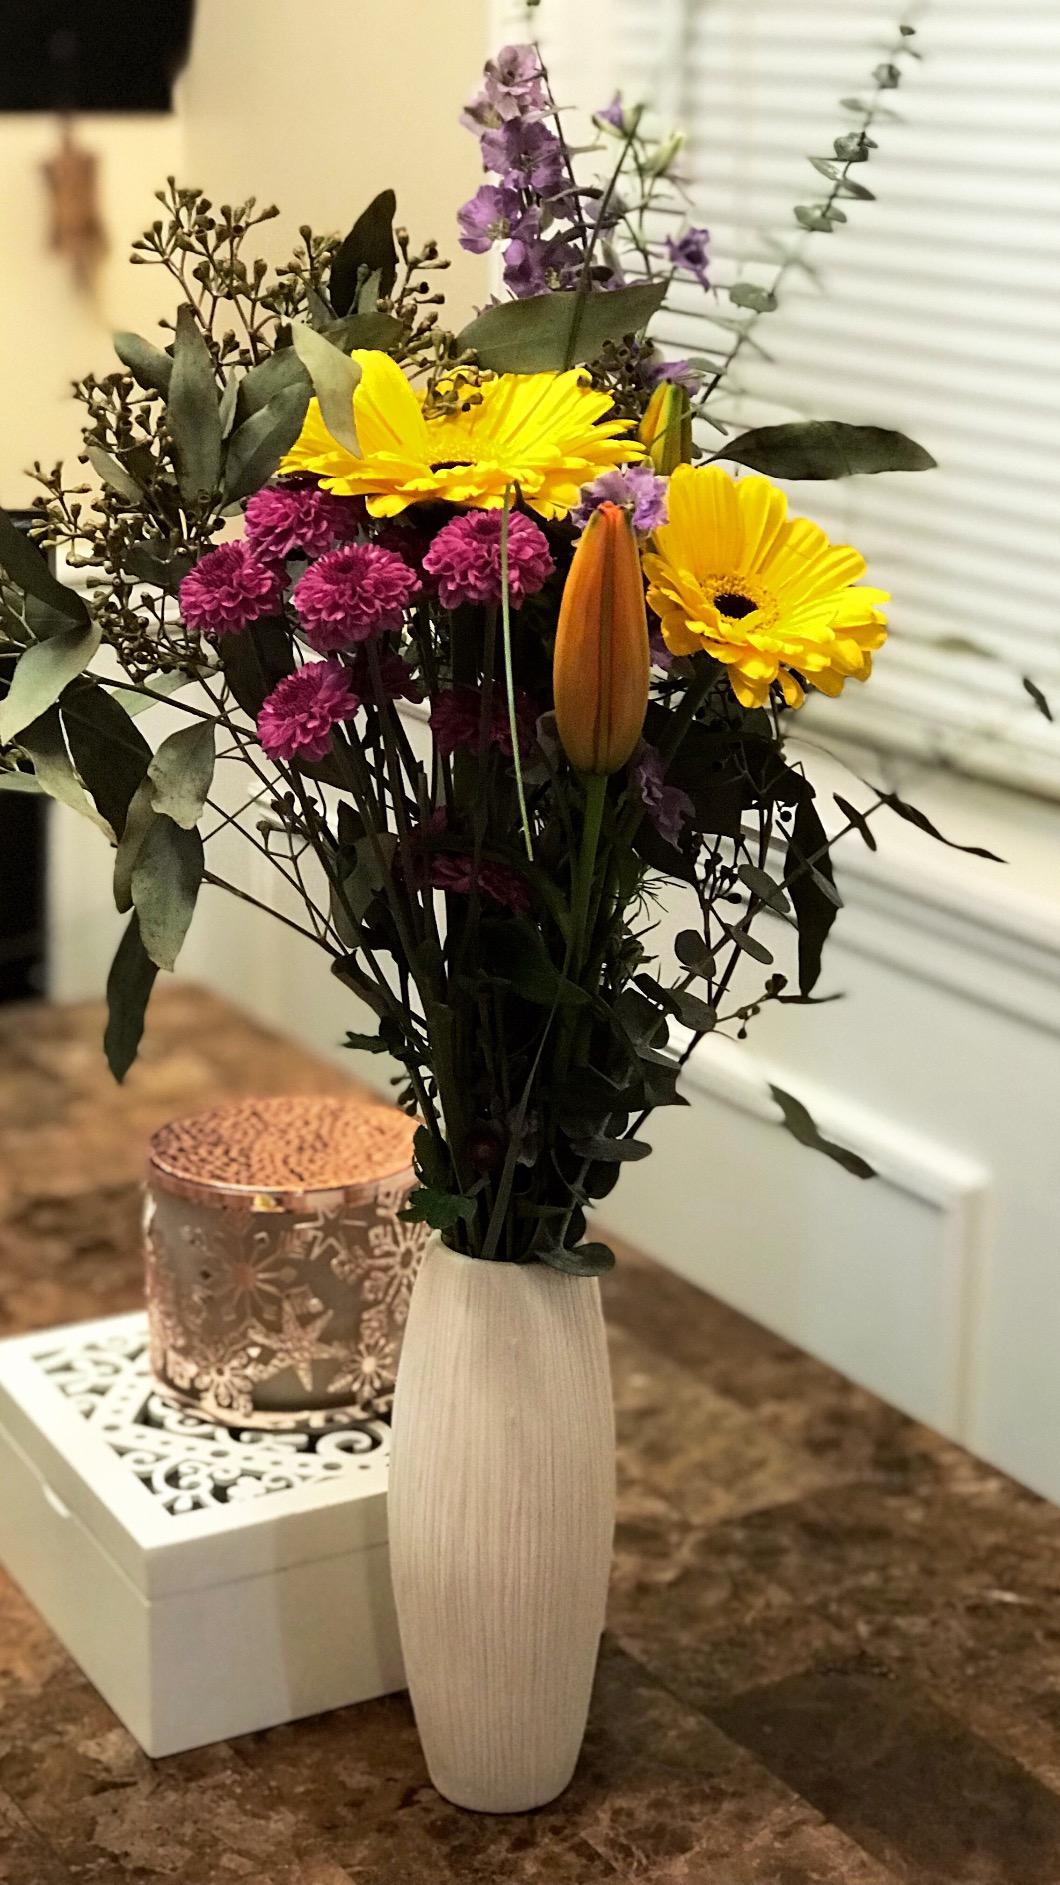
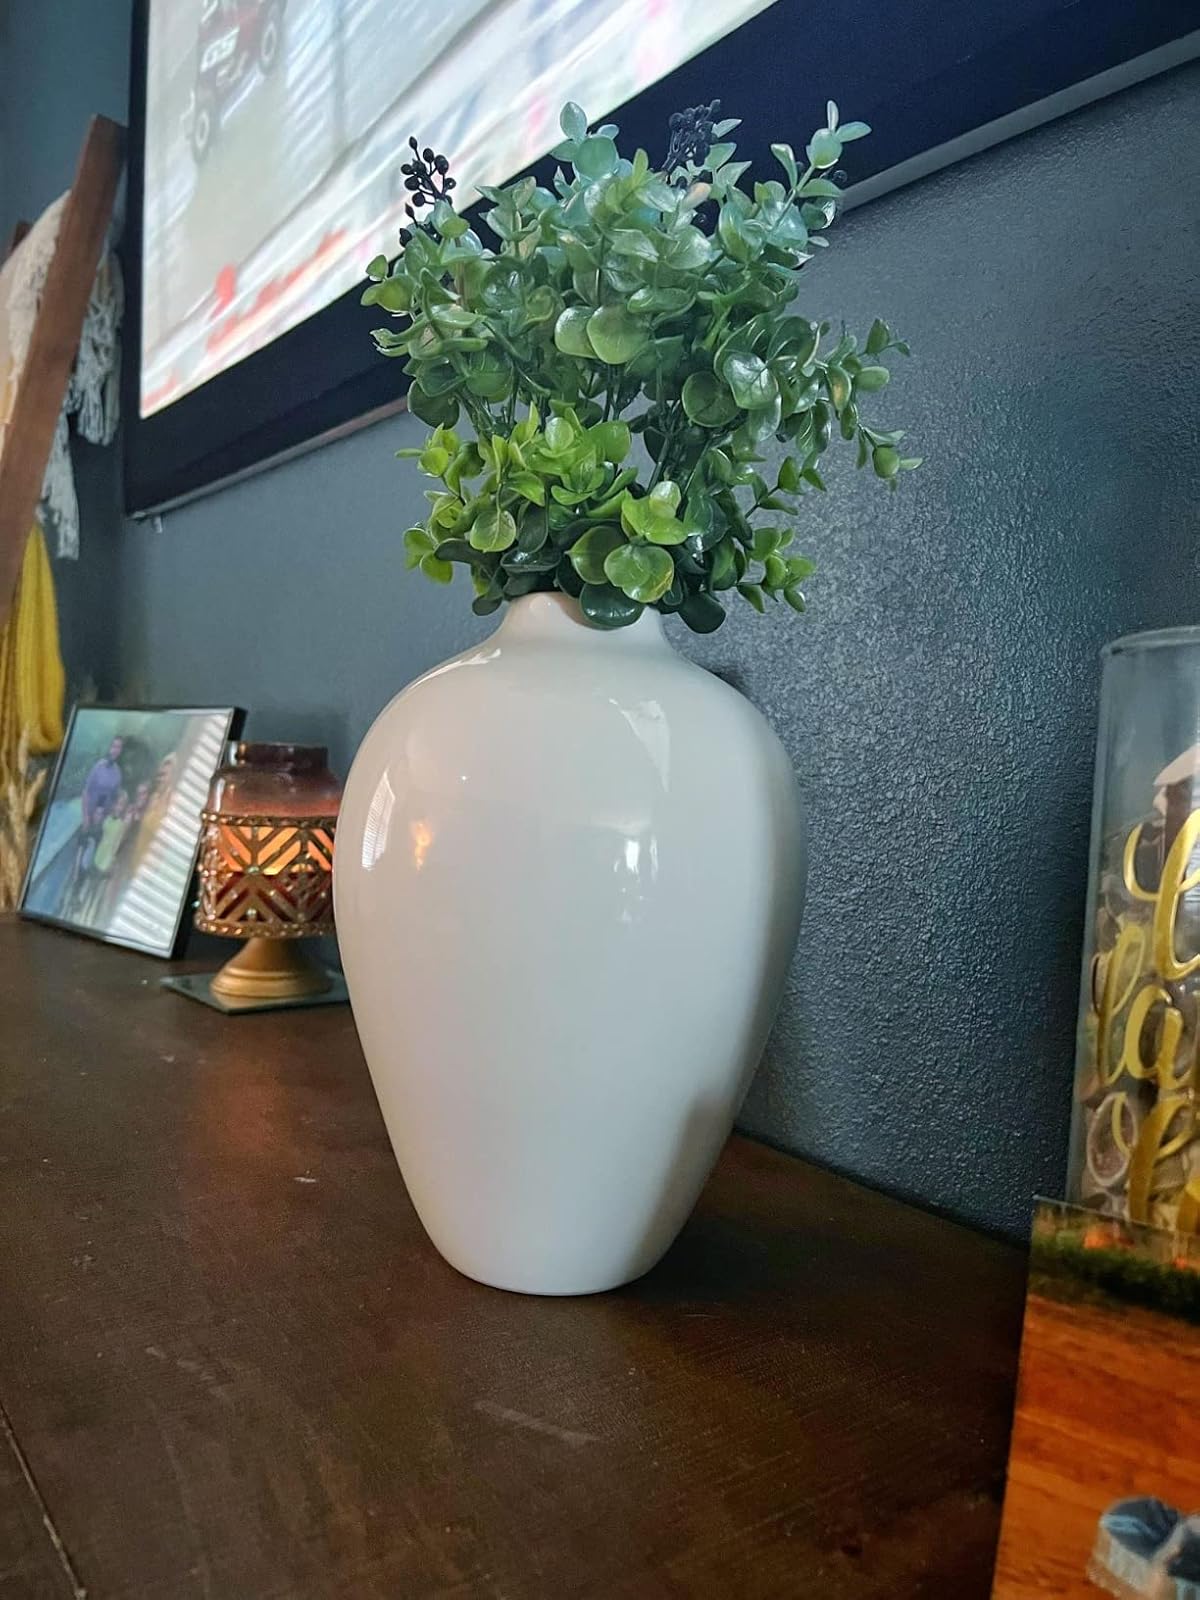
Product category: vase
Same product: no